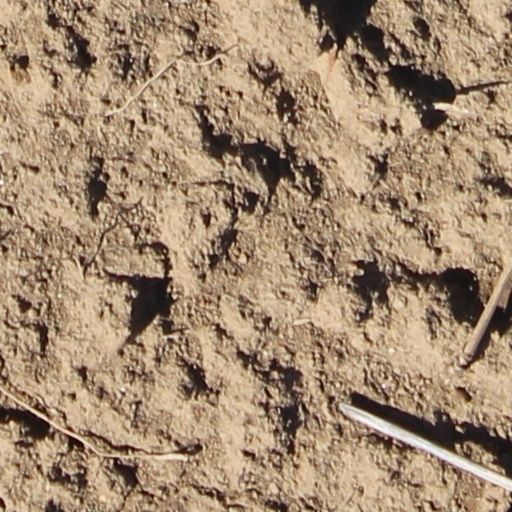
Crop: wheat